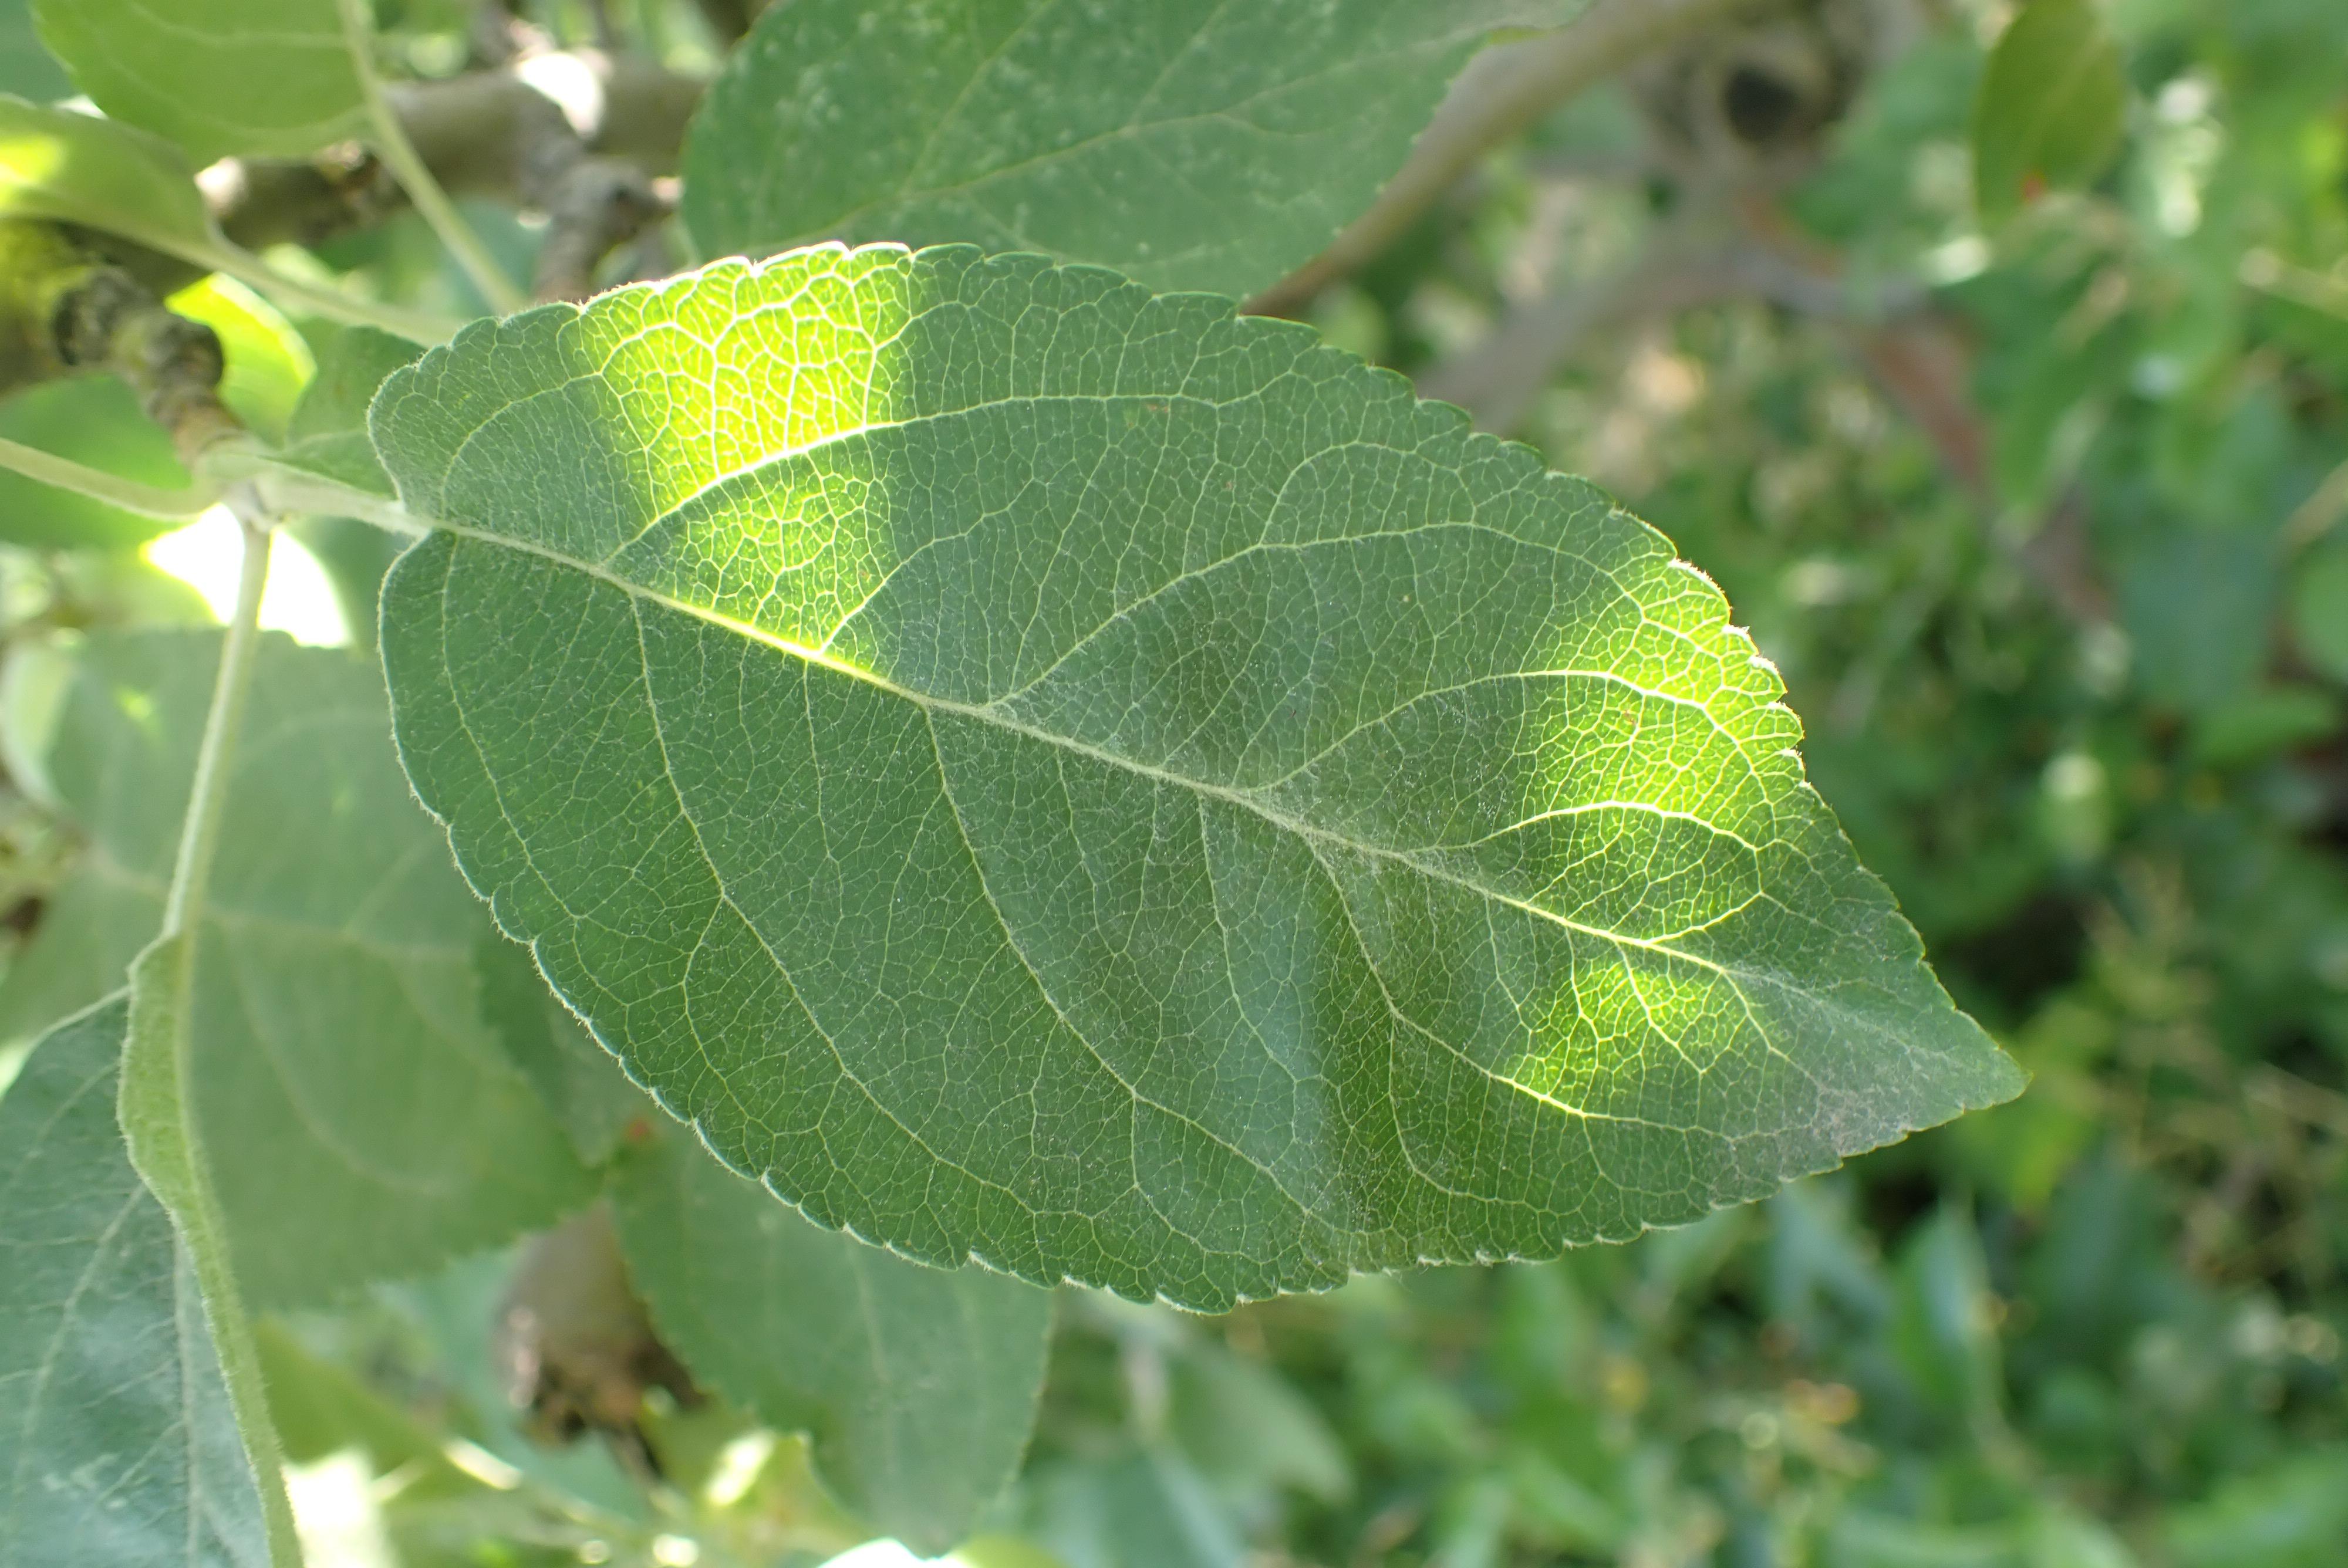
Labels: healthy